COVID-19 pandemic on USS Theodore Roosevelt

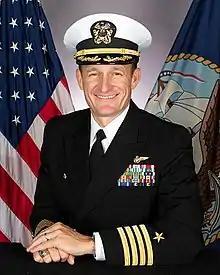
Ship's commanding officer, Captain Brett Crozier

When the ship arrived in Guam on 26 March the ship's commanding officer, Captain Brett Crozier, wanted to have most of the crew immediately taken ashore, saying it was impossible to prevent the spread of the virus in the close quarters of the ship. Rear Adm. Stuart P. Baker, who was the commanding officer of Carrier Strike Group 9 and thus Crozier's immediate superior, disagreed, feeling such an action was impractical and too drastic.